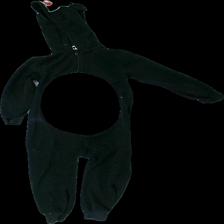
View: front
Type: Dress
Category: Children
Brand: Kappahl
Colors: Black, Grey, Red
Material: 100% polyester
Pattern: Animal print
Cut: Regular
Size: 98
Season: All
Damage location: middle left
Damage 2 location: bottom right
Damage 3 location: middle right
Price range: <50
Recommended usage: Remake
Description: svart onepiece som ser ut som en gorilla, mycket hårig
Comment: ingen klänning, onepice